The Magnolias (New Iberia, Louisiana)

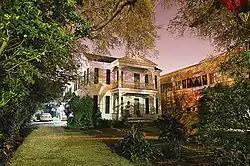

The Magnolias is a historic cottage located at 115 Jefferson Street, in New Iberia, Louisiana.